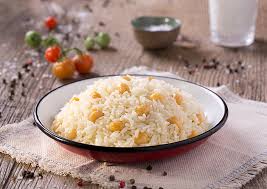
Yemek: pirinc_pilavi